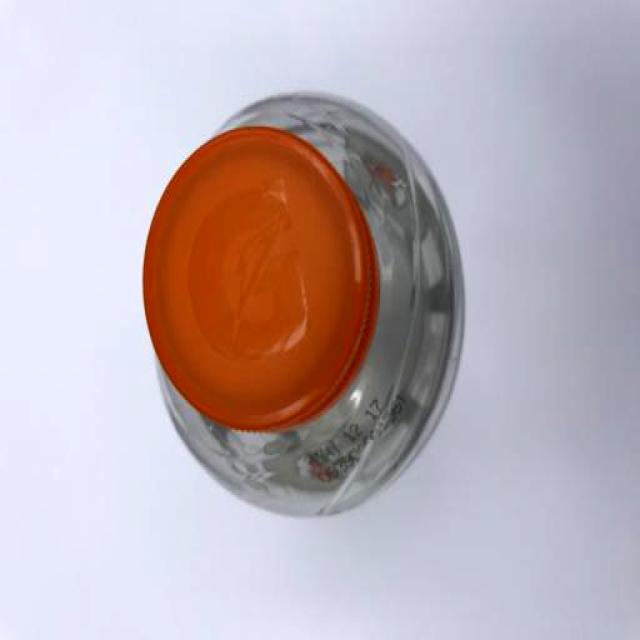
Label: Plastic